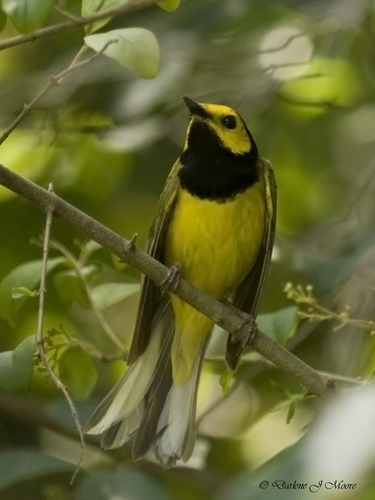
large bird with big black beak and yellow body feathers
this bird has a yellow crown and face, black throat and nape, yellow breast, belly and vent, and white and grey rectrices
this bee-colored bird has a black throat, and yellow superciliaries, as well as a short black bill.
the bird has a yellow crown and yellow body with a black beak.
a green and yellow bird that is yellow on its ventral side and green on its dorsal side, and has black throat, neck and crown.
this bird has a yellow body and breast, grey and white tail feathers, black throat, yellow head and pointed black beak.
this bird has wings that are black and has a yellow body
this bird is bright yellow with a black throat and crown.
a small bird with brilliant yellow belly, cheek patches, and superciliary, with white undertail coverts and grey retrices, and a black throat.
the bird is small with yellow breast and a short pointed dark bill.
Species: Hooded Warbler